Byzantine Empire under the Heraclian dynasty

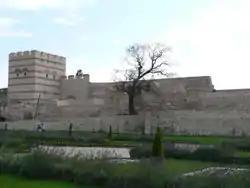
The Arabs failed to breach the heavy walls of Constantinople.

Like his predecessors, the wars with the Saracens continued relatively unabated. Before becoming Emperor, Constantine IV was the administrator of his father's lands for the eastern portions of the Empire, what few territories they were. They became fewer still when the Arabs began taking one Imperial Byzantine city after another along the coast of Ionia. Finally in 672, Muawiya the Caliph captured the peninsula of Cyzicus, only from Constantinople. The scene was all too depressingly familiar — the capital was under threat and the odds were not favorable to the defenders — the Arabs had brought with them heavy siege weapons and began the siege of Constantinople in 674. Despite this, Constantinople was simply too much for the Arabs — where else before disunity, sheer bad luck or skill & zeal had given the warriors of Islam victory, now it was the defenders of the capital who, armed with Greek fire repelled every Arab assault. Finally in 678, after suffering massive casualties, the Saracens withdrew and Muawiya accepted an offer of peace. By 680, Muawiya was dead and Constantine IV, now at the height of his popularity, had managed to defeat the Arabs, both at land in Lycia and at sea.